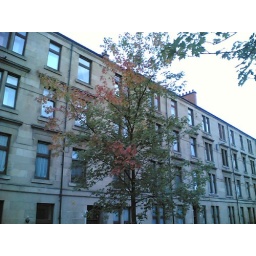
This one seems to have only green and red with little in between.